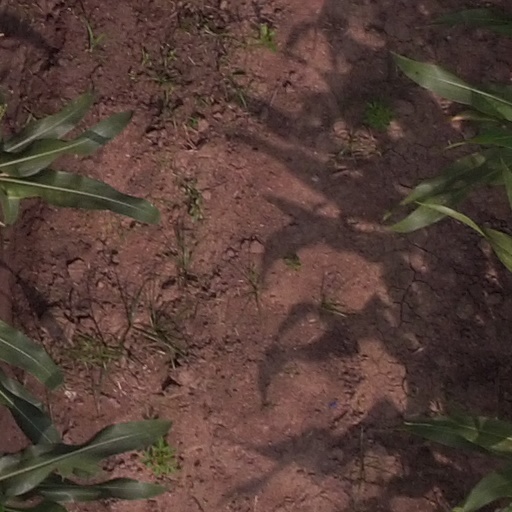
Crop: maize; corn